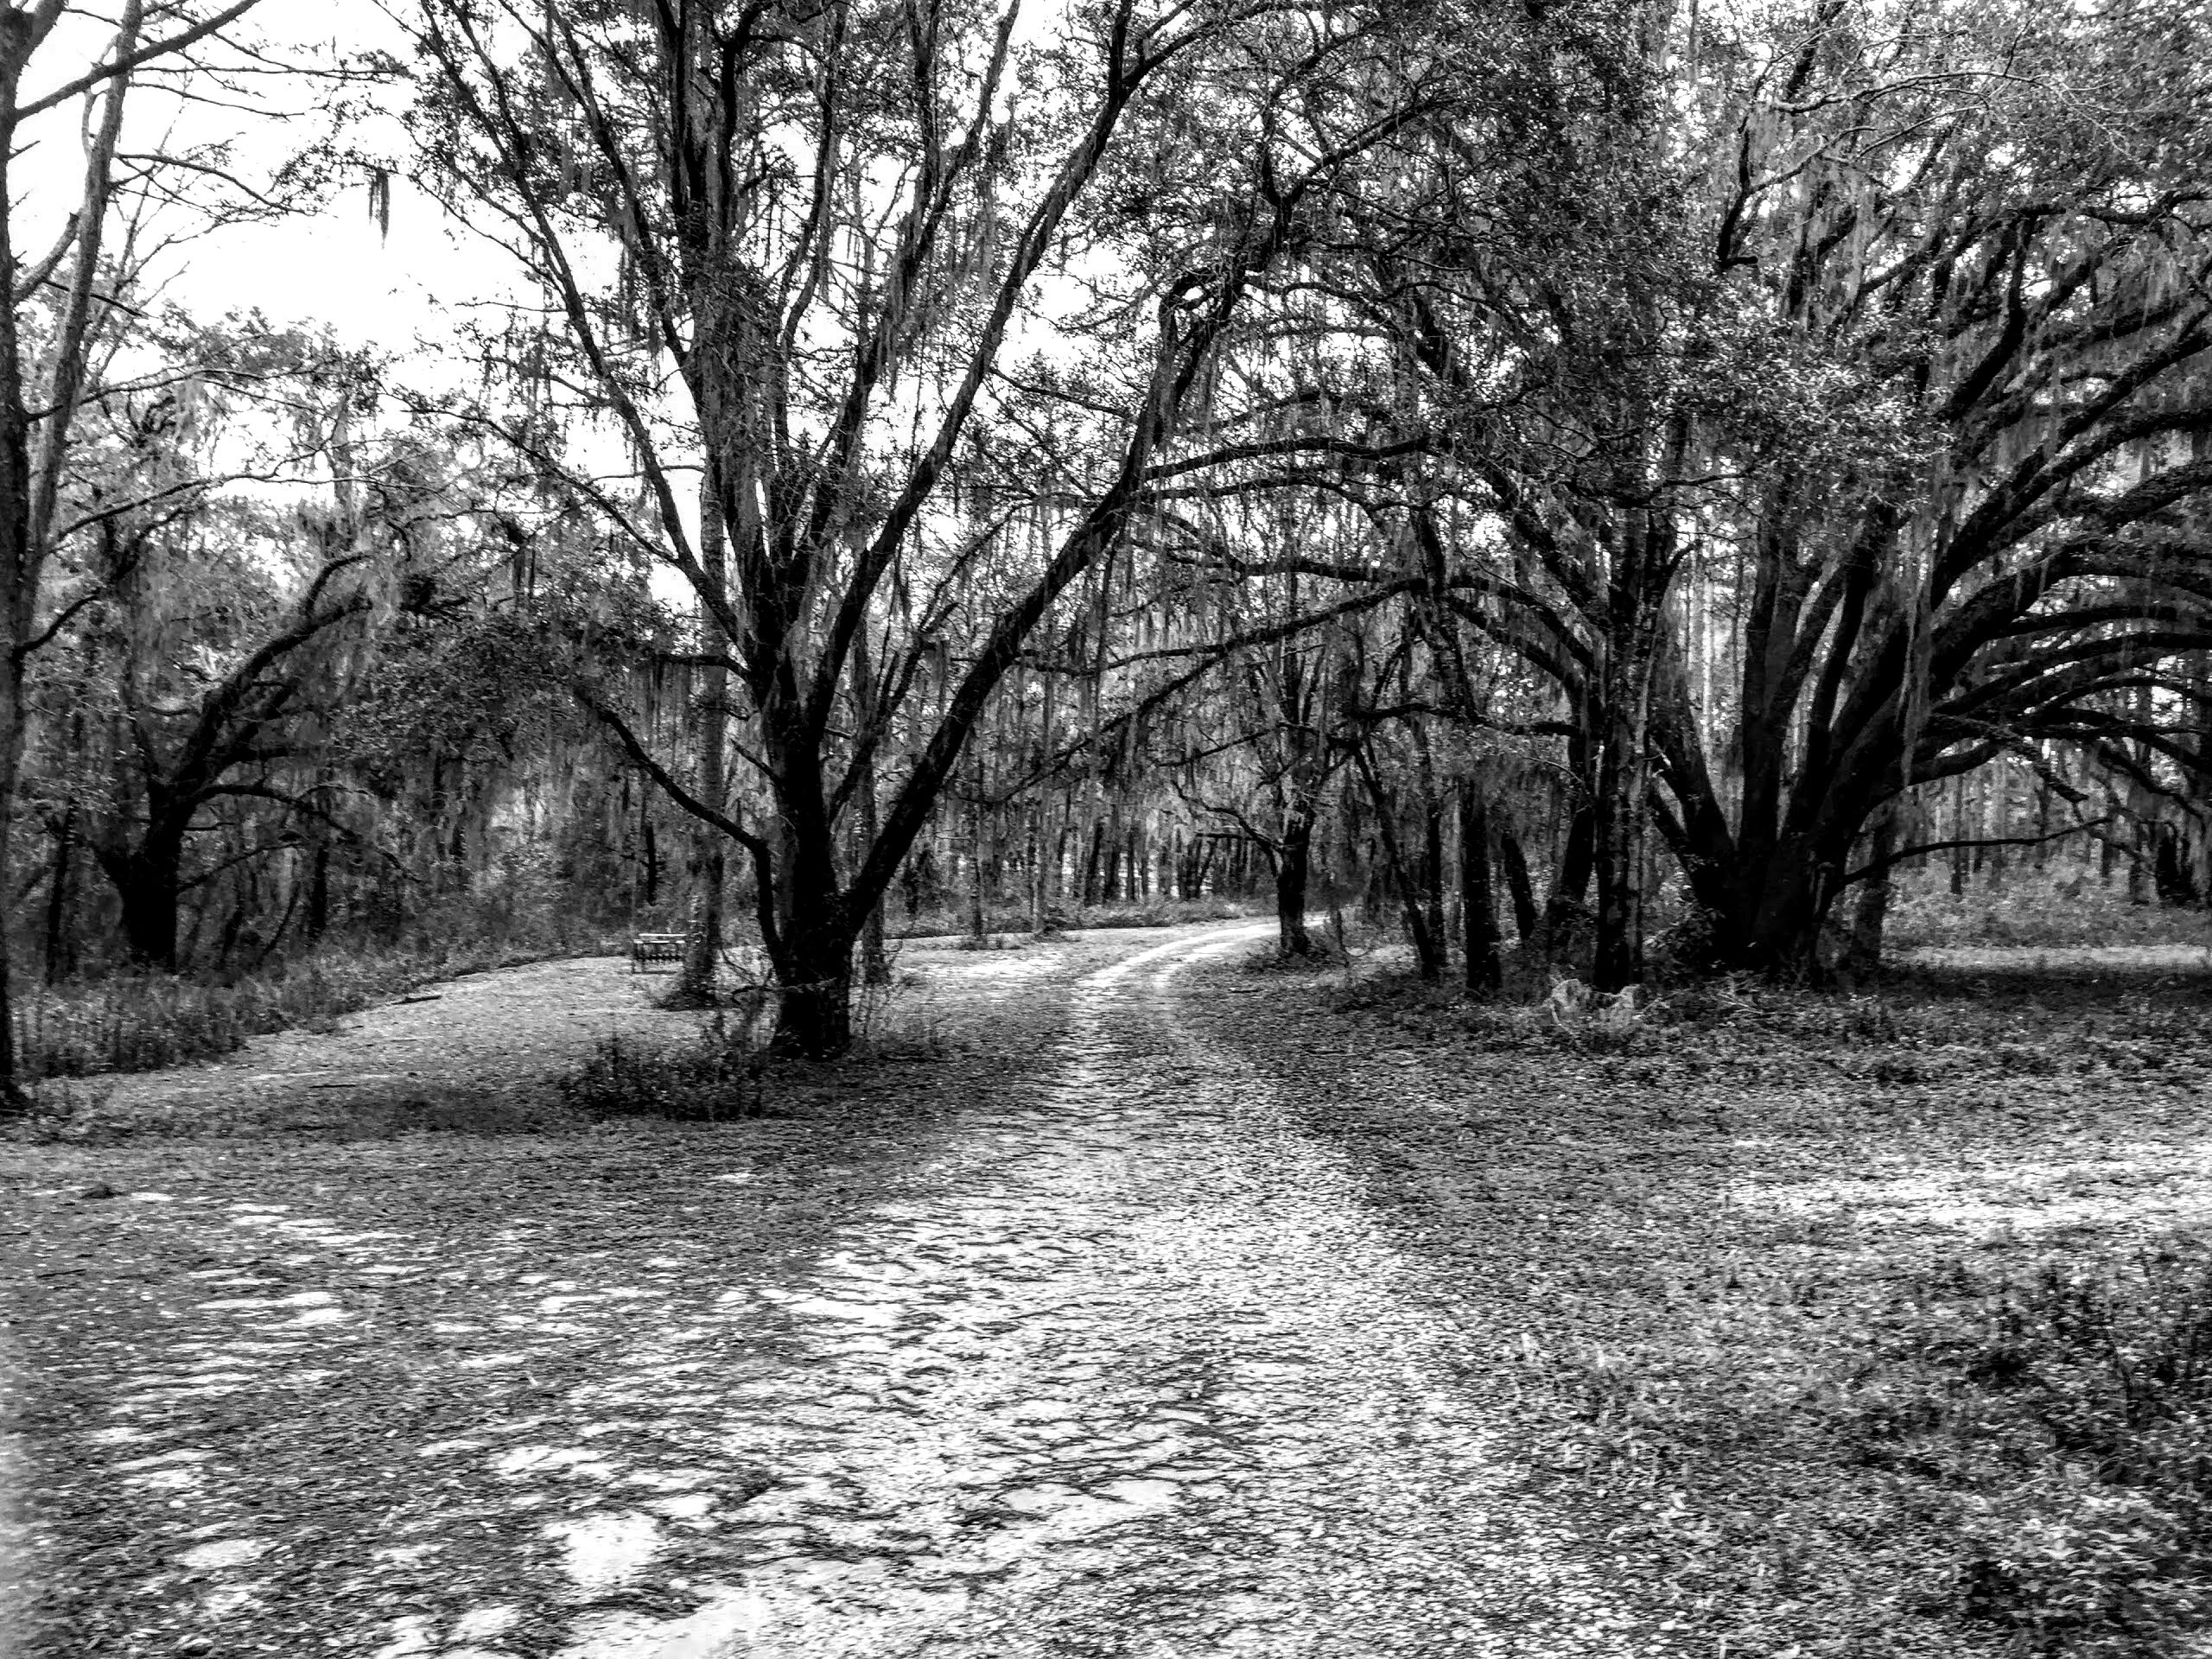
tree, nature, forest, branch, winter, black and white, plant, leaf, monochrome, season, woodland, rural area, monochrome photography, atmospheric phenomenon, woody plant